Stone Schoolhouse

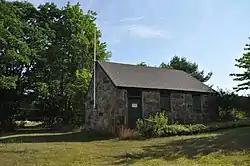

The Stone Schoolhouse is a historic school building on Bay Point Road in Georgetown, Maine. Built sometime before 1821, it is one of the state's small number of surviving stone district school buildings. It is now a museum property maintained by the local historical society. It was listed on the National Register of Historic Places in 1977.